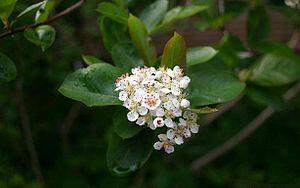
Aronia est un genre d'arbustes caducs de la famille des Rosaceae, originaire d'Amérique du Nord.